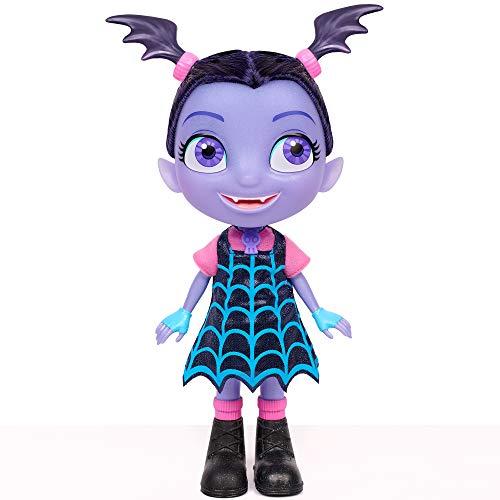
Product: Vampirina Bat-Tastic Musical Doll
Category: Toys & Games | Dress Up & Pretend Play | Pretend Play
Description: Sing along and rock out With Vampirina Disney Junior singing Vampirina doll features everyone's favorite rock in’ ghoul friend, Vampirina, as a 10” singing doll Press Vampirina necklace to activate fun phrases and hear Vampirina sing “find your inner ghoul” song from the show Vampirina comes dressed in signature bat tastic outfit from the show and is the perfect size to take along on all your ghoul riffic adventures together Ages 3+.
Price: $24.99
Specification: ProductDimensions:4.8x9.5x12.8inches|ItemWeight:1.15pounds|ShippingWeight:1.15pounds(Viewshippingratesandpolicies)|ASIN:B07GG6MQ8K|Itemmodelnumber:B07GG6MQ8K|Manufacturerrecommendedage:3-10months|Batteries:3LR44batteriesrequired.(included)